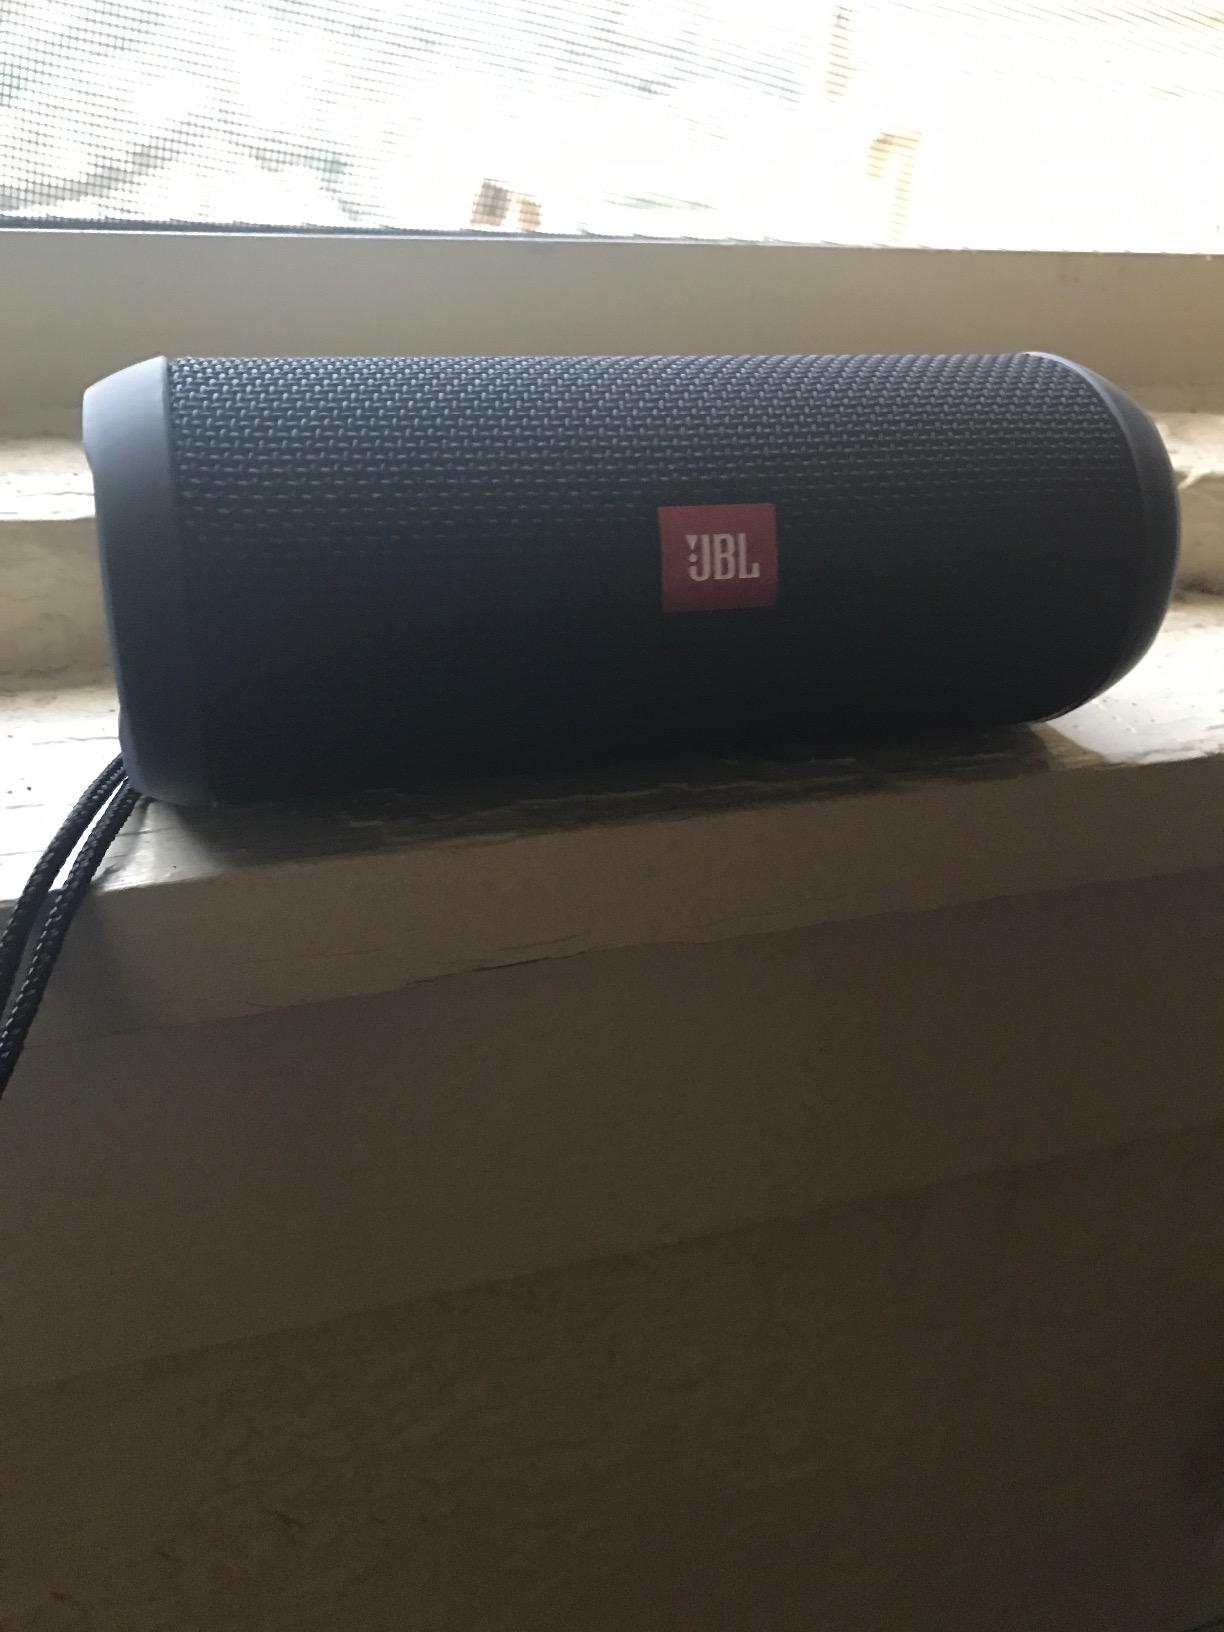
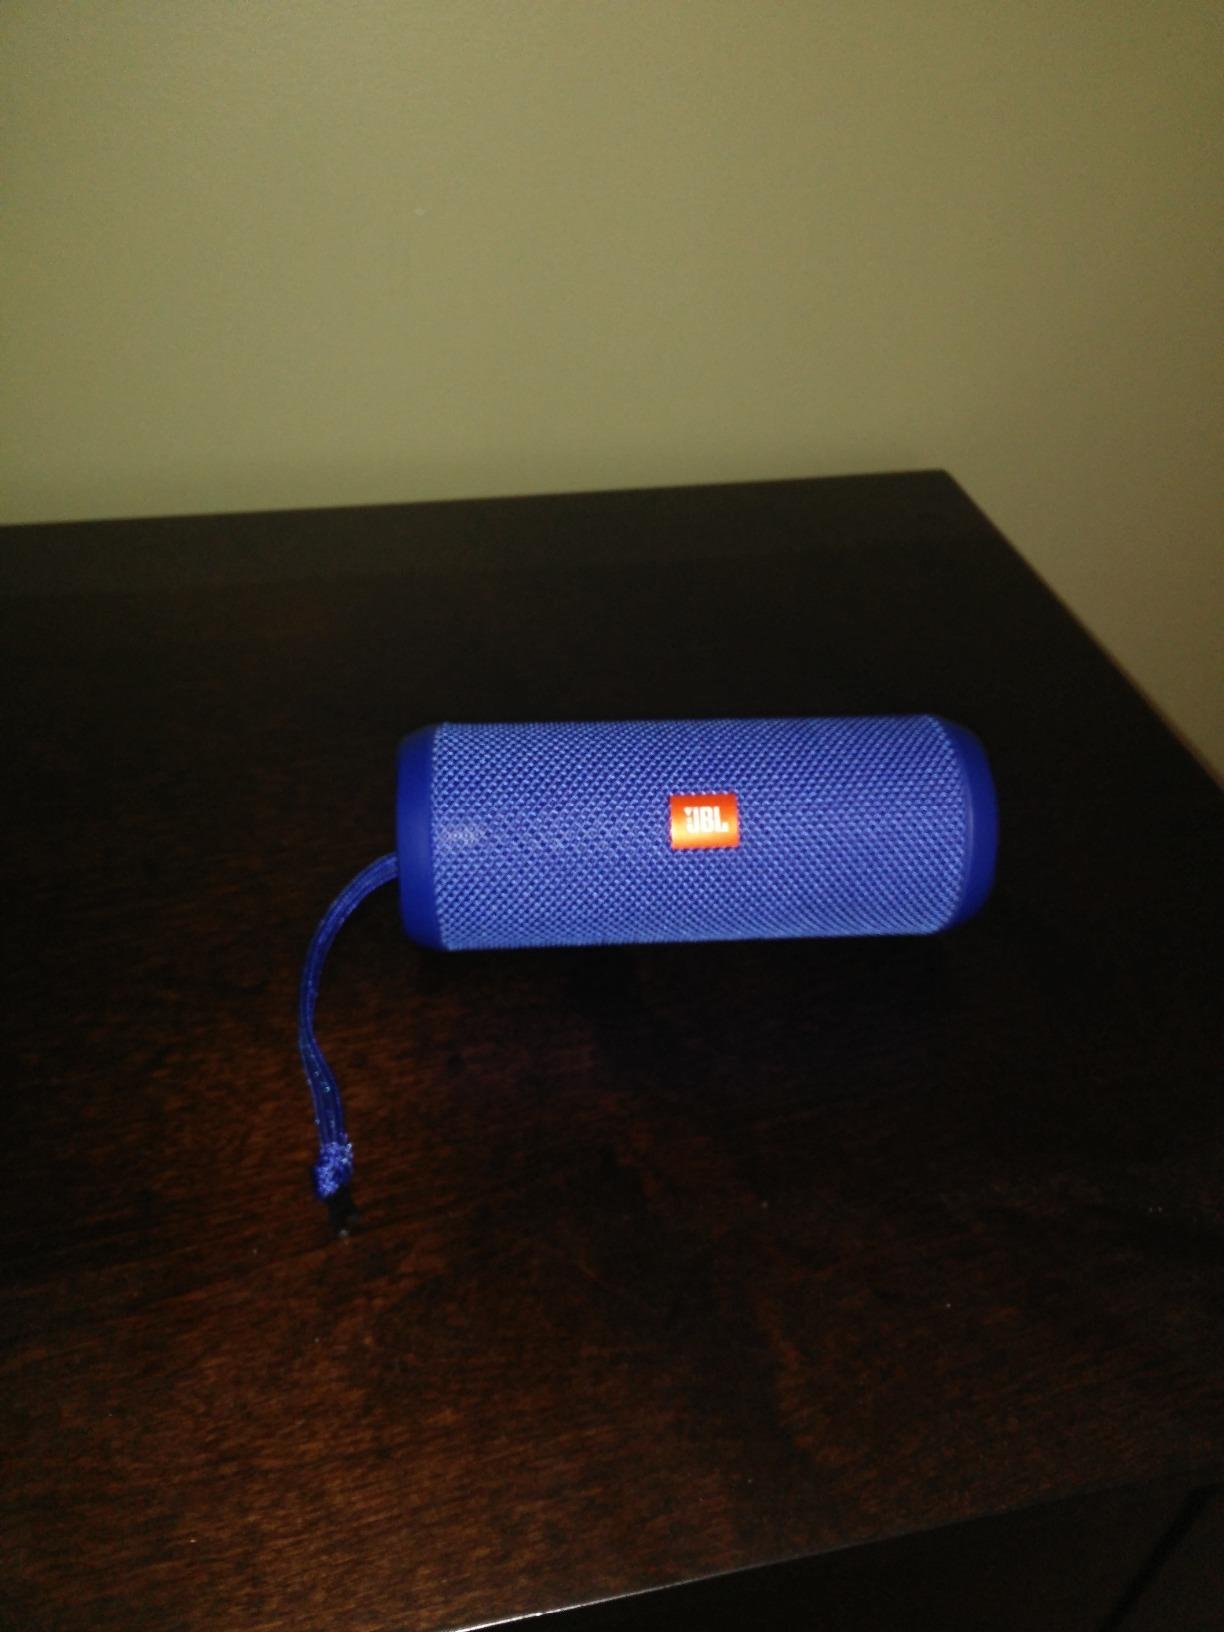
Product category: speaker
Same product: no